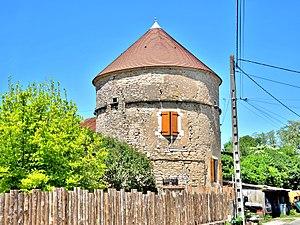
Tour-maison d'habitation, à Marpain. Dammartin-Marpain. Jura
Dammartin-Marpain est une commune française située dans le département du Jura, en région Bourgogne-Franche-Comté.